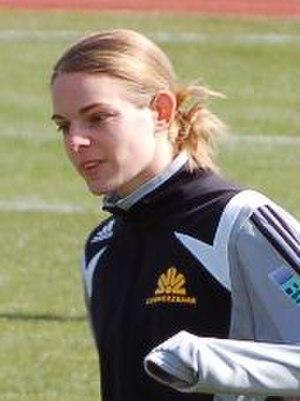
Nia Künzer est une footballeuse allemande née le 18 janvier 1980 à Mochudi. Elle évolue au poste de milieu de terrain défensif au 1.FFC Francfort depuis l'année 1997. Actuellement elle habite dans Wetzlar.